Foreign relations of Israel

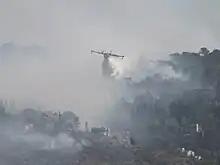
Hellenic Air Force Bombardier 415s fighting flames at Ein Hod on 4 December 2010

While Croatia was part of the Yugoslavia Federation (1943–1991) it established diplomatic relations with Israel in year 1948 through the Federation, but after Israel attacked Yugoslavia's Non-Aligned Movement ally Egypt in the Six-Day War in 1967, Yugoslavia severed all diplomatic relations with Israel. After the breakup of Yugoslavia occurred as a result of a series of political upheavals and conflicts Croatia declared independence on 8 October 1991 and officially renewed its bilateral relations with Israel which recognized Croatia as an independent state on 16 April 1992, but due to some disagreements with the Croatian President Tuđman full diplomatic relations were established 5 years later, on 4 September 1997. Since then relations between Croatia and Israel have been excellent. Croatia has an embassy in Tel Aviv and 4 honorary consulates (in Ashdod, Caesarea, Jerusalem and Kfar Shmaryahu). Israel has an embassy in Zagreb. In addition, Croatia does not recognize the State of Palestine.